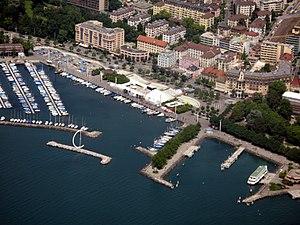
Sous-Gare/Ouchy est un quartier de la ville de Lausanne et une ancienne commune située au sud de la ville, au bord du lac Léman.